MP 05

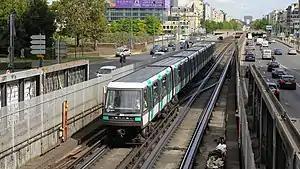
MP 05 train on Line 1, between and stations.

The MP 05 is a rubber-tyred electric multiple unit with driverless operation ordered by the RATP in 2005 for the Paris Métro. The original 49 units were designed to allow the older MP 89s on line 1 to transfer to line 4 in order to automate the line. An additional fleet of 18 MP 05s was ordered for deployment on the line 14 by 2017 in order to improve service frequencies and to prepare for the line's northern extension towards Mairie de Saint-Ouen, as well as provide service enhancements to Line 1. The trainsets were constructed by Alstom.